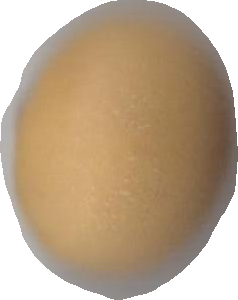
Variety: Grobogan